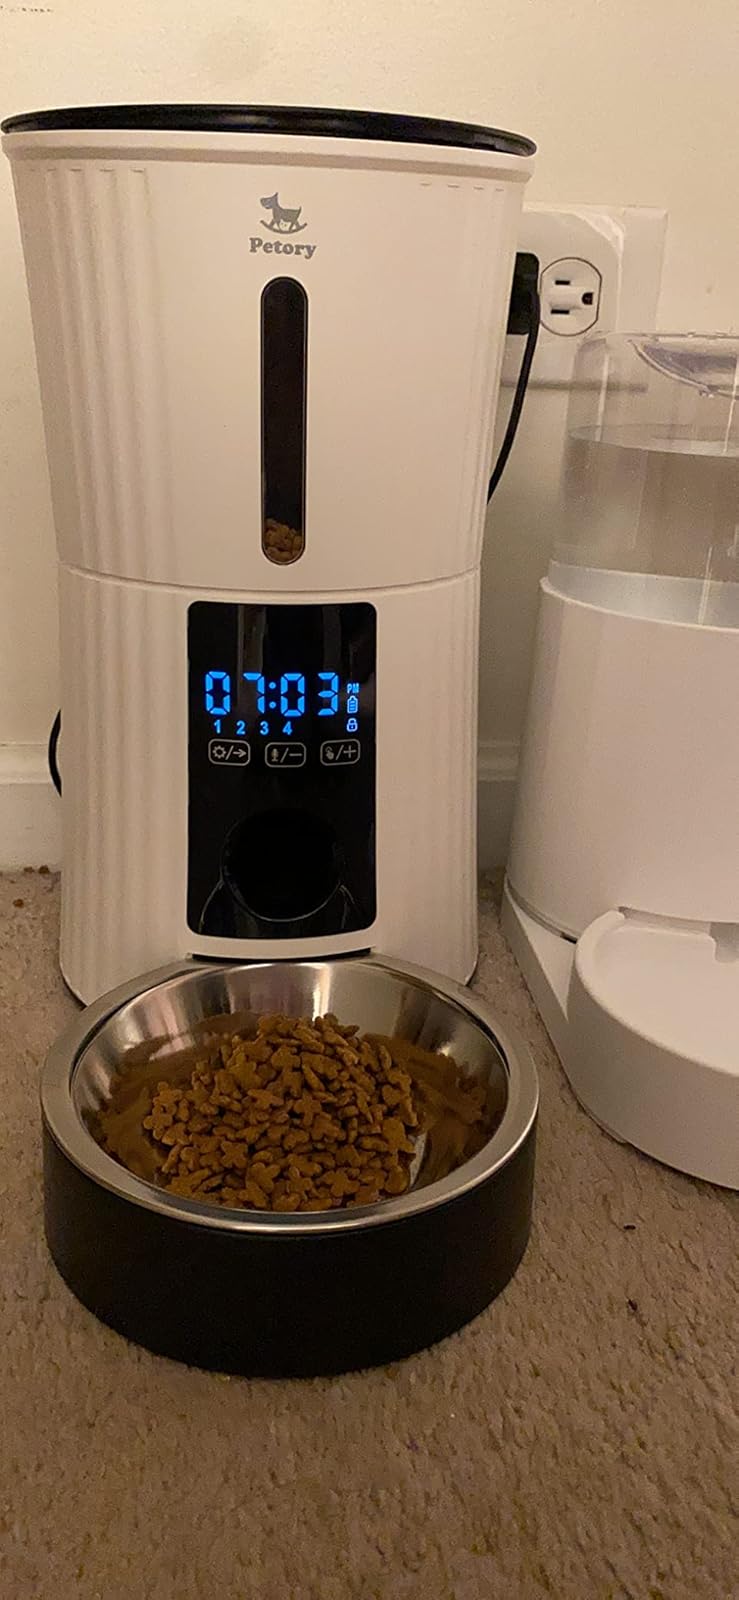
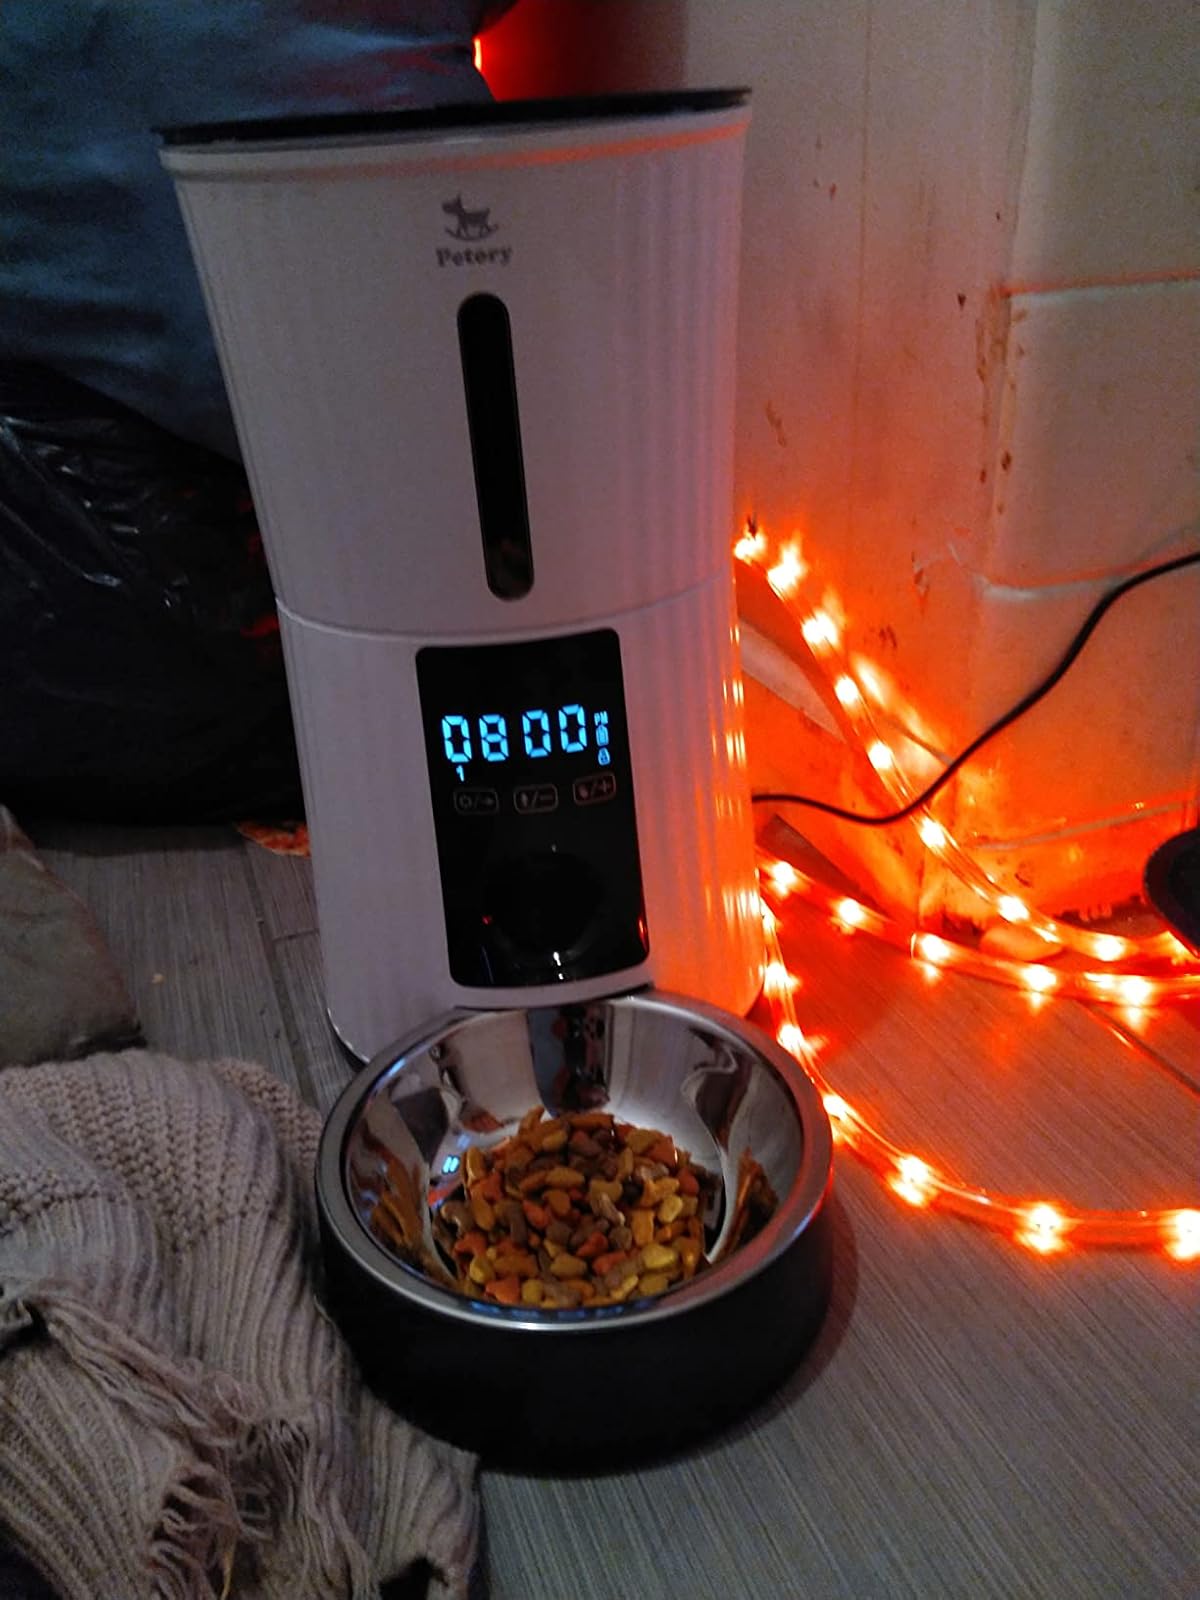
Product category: items_feeder
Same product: yes